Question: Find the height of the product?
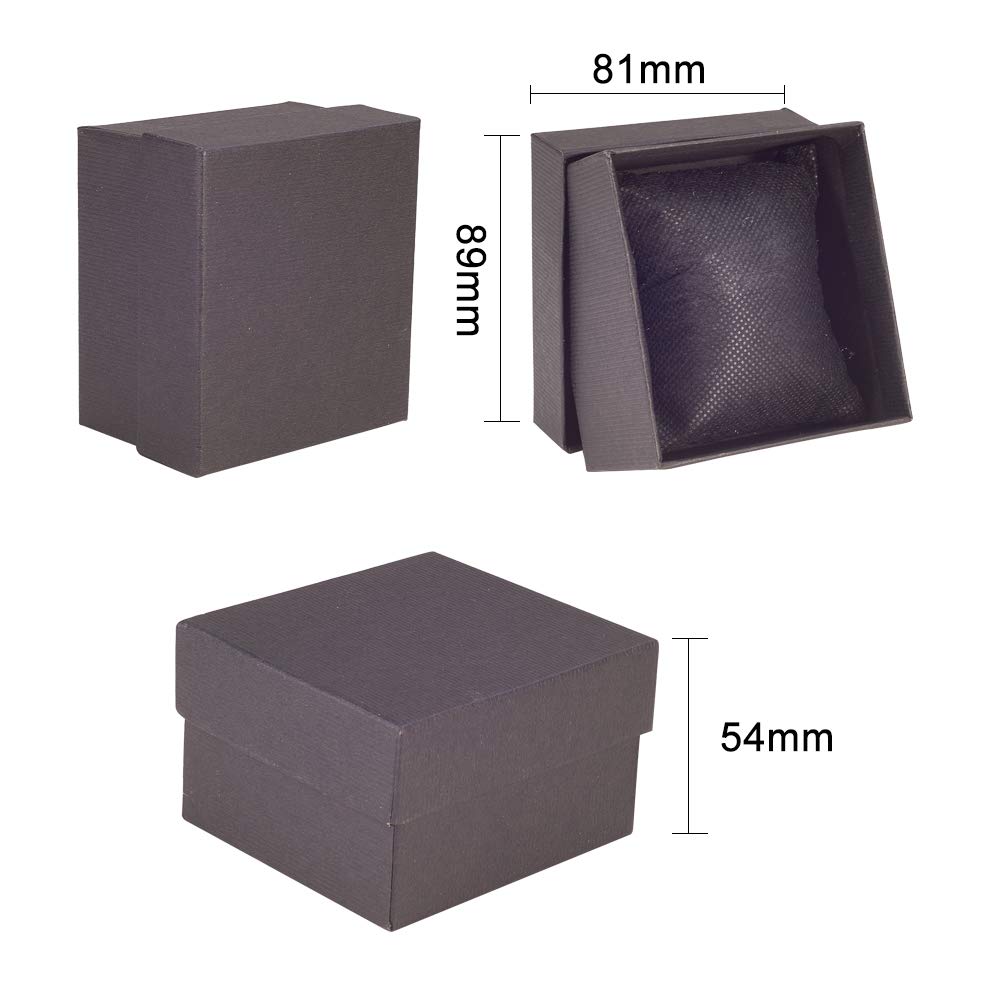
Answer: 54.0 millimetre